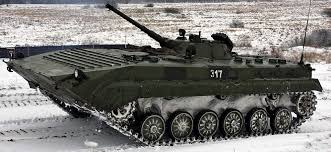
Label: BMP